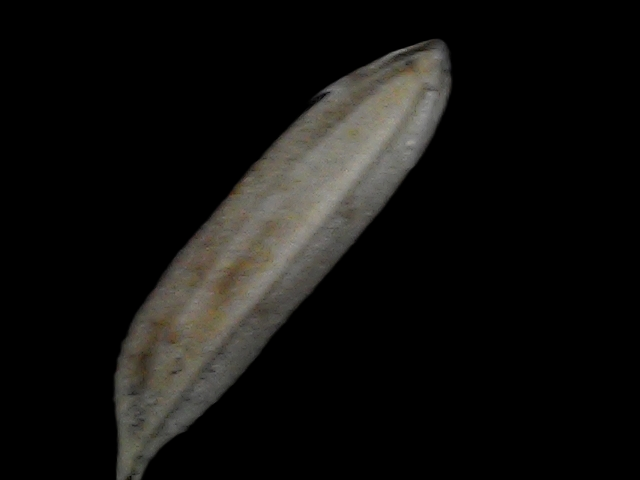
Rice variety: Bd57